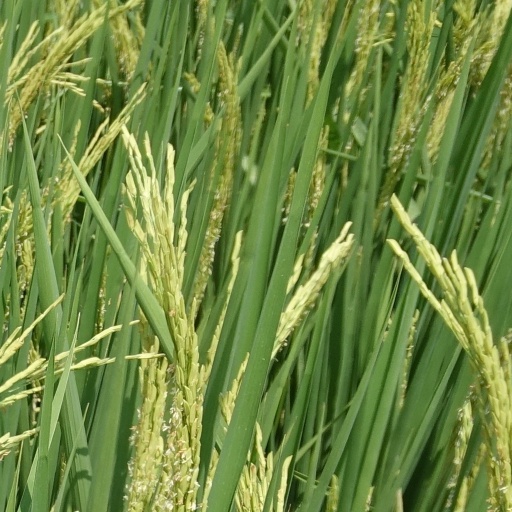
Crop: rice